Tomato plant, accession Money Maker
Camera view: bottom (45 deg); turntable rotation: 90 degrees
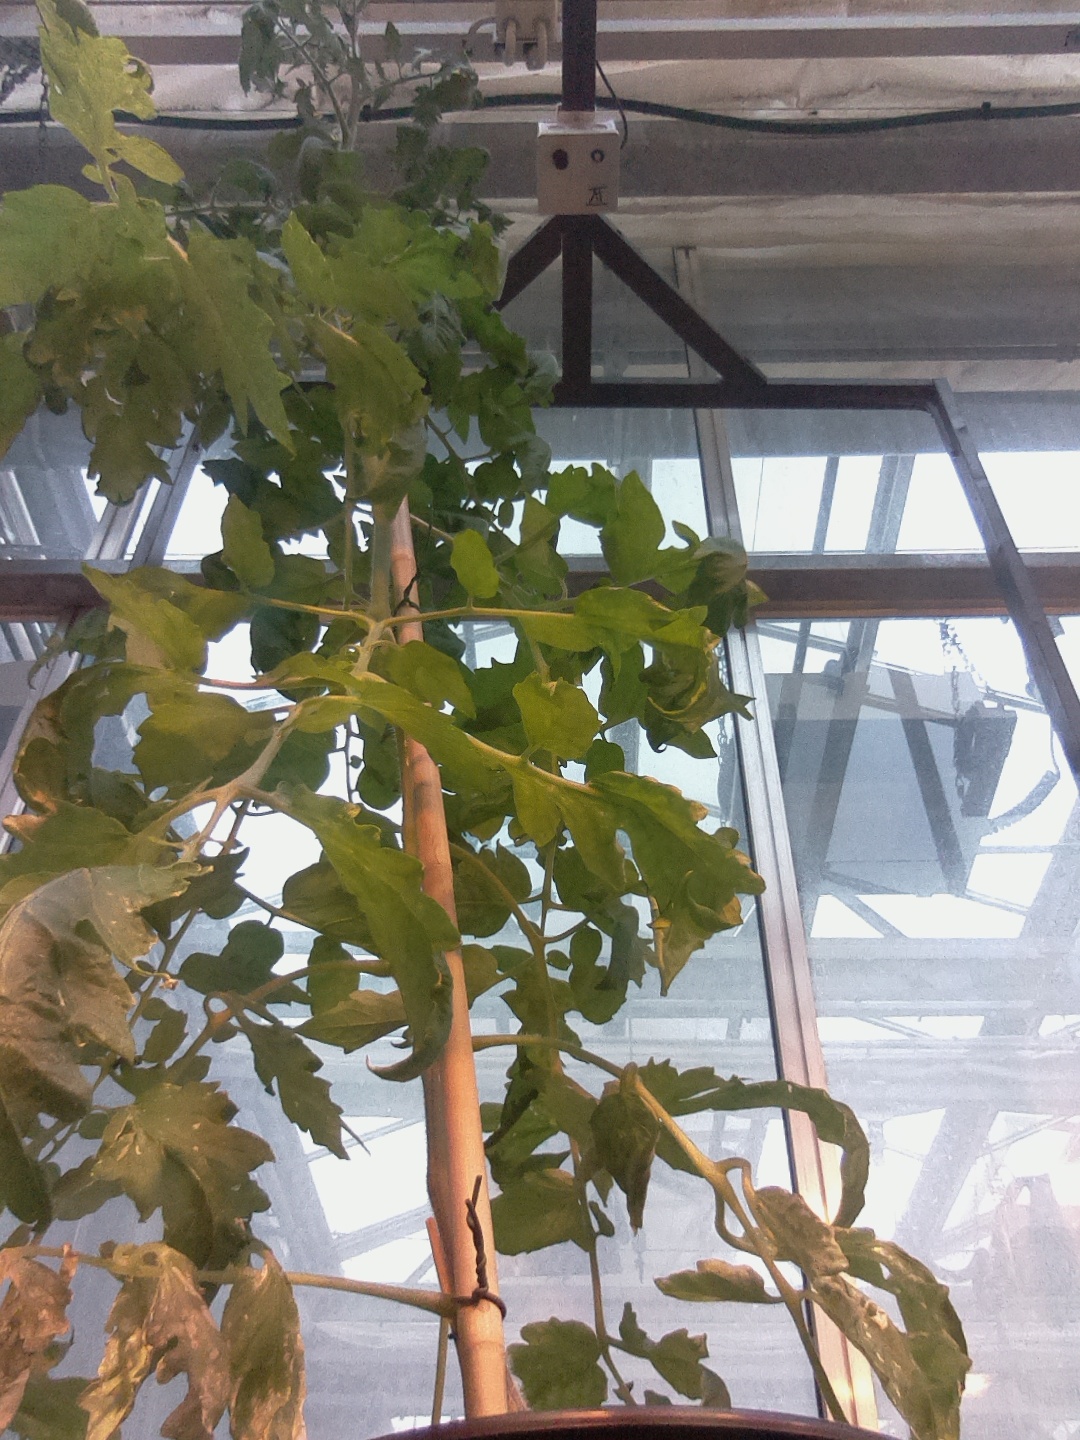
BBCH growth stage 64: 40%-50% of flowers open